Claudia Caballero Chávez

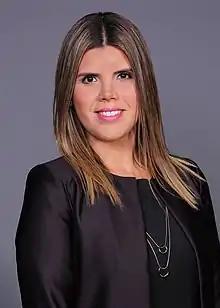

Claudia Gabriela Caballero Chávez (born 13 December 1982) is a Mexican politician from the National Action Party. From 2006 to 2009 she served as Deputy of the LX Legislature of the Mexican Congress representing Nuevo León.